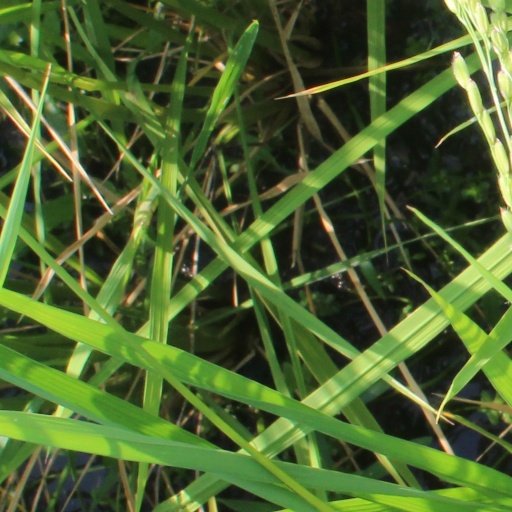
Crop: rice